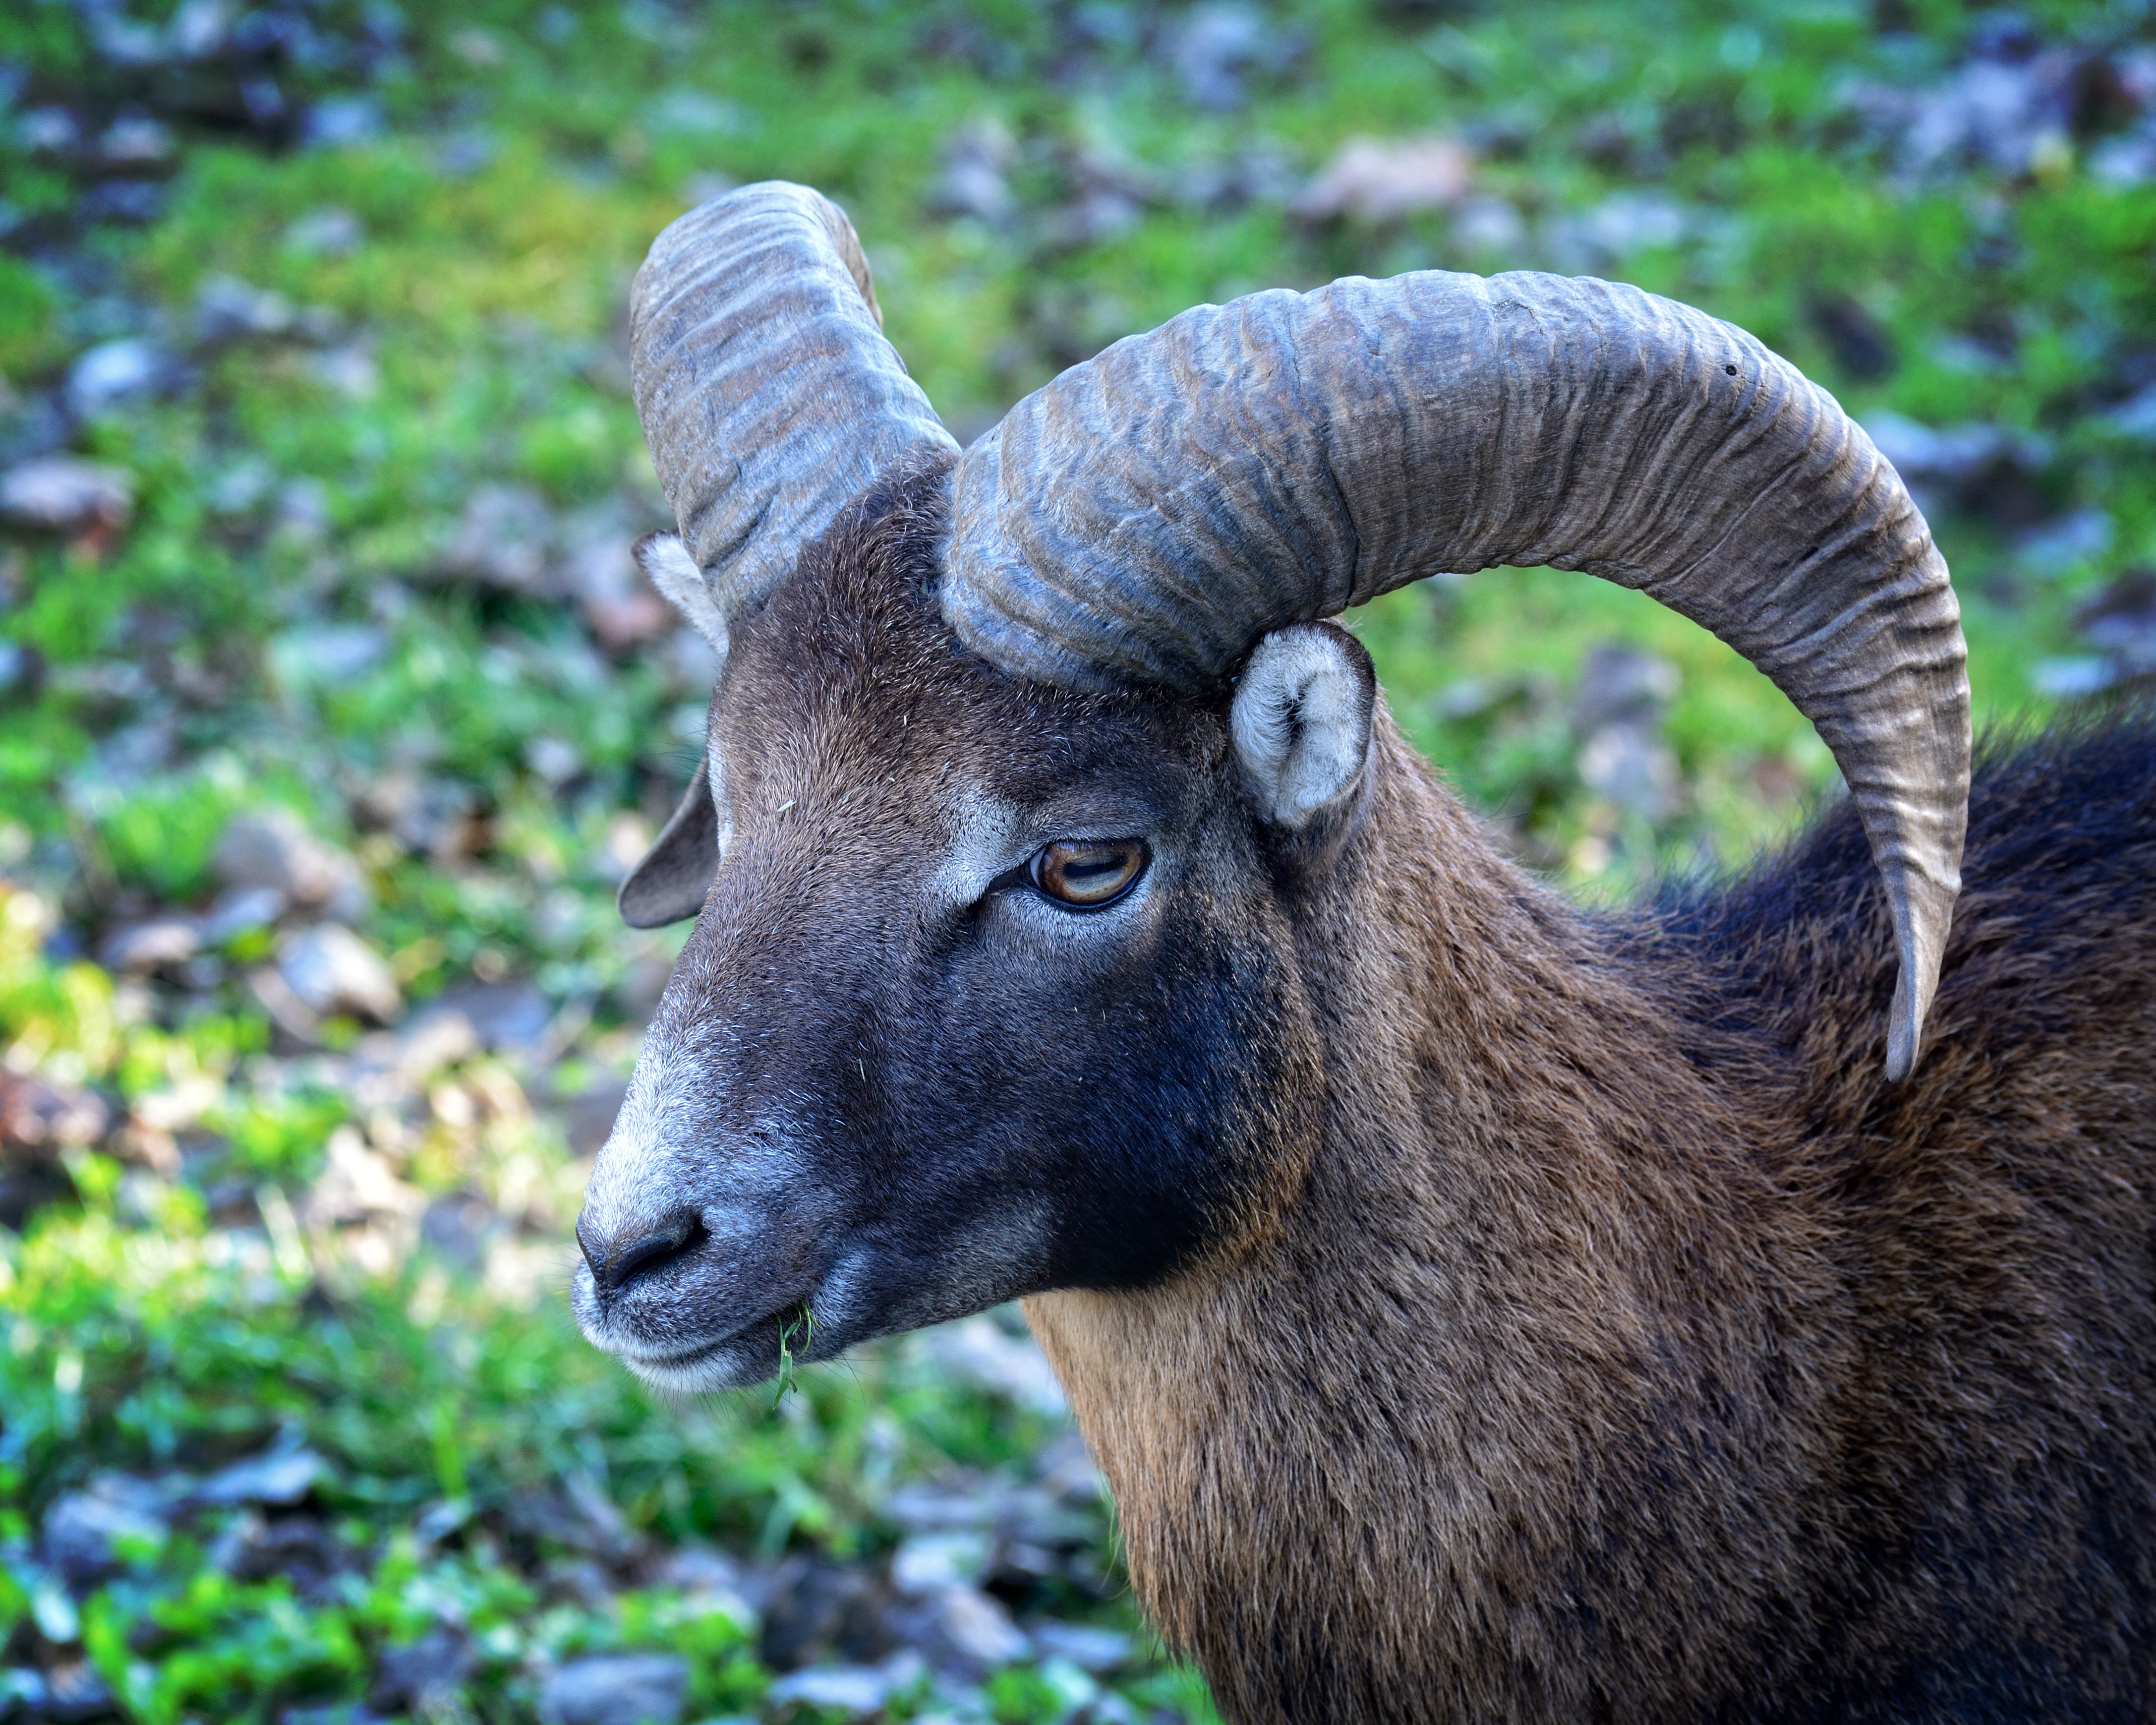
nature, wildlife, zoo, horn, fur, portrait, sheep, mammal, close, fauna, face, eyes, ears, head, vertebrate, sheeps, curious, horns, attention, animal world, wildlife photography, animal portrait, horned, bighorn, mouflon, ovis orientalis musimon, argali